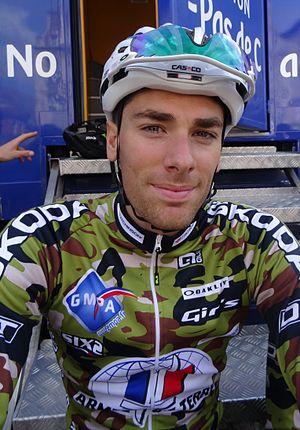
Reportage photographique réalisé le dimanche 25 mai 2014 à l'occasion du départ et de l'arrivée de la troisième étape du Paris-Arras Tour 2014 à Arras, Pas-de-Calais, Nord-Pas-de-Calais, France. Depicted person&#58